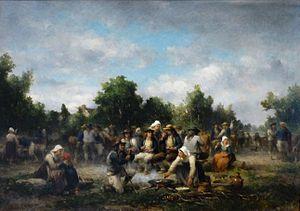
Adolphe Pierre Leleux, né le 15 novembre 1812 à Paris, mort dans la même ville le 27 juillet 1891, est un peintre et graveur français.